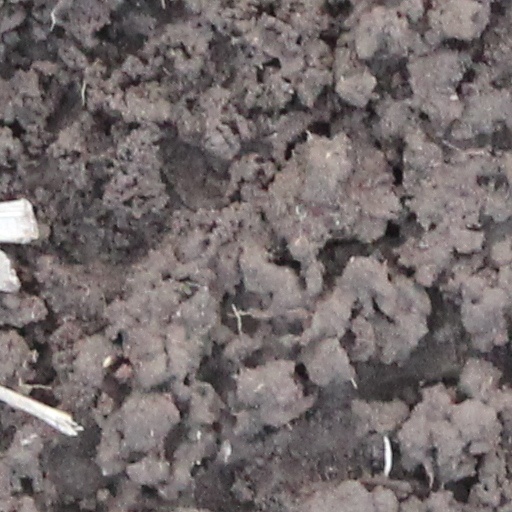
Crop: wheat